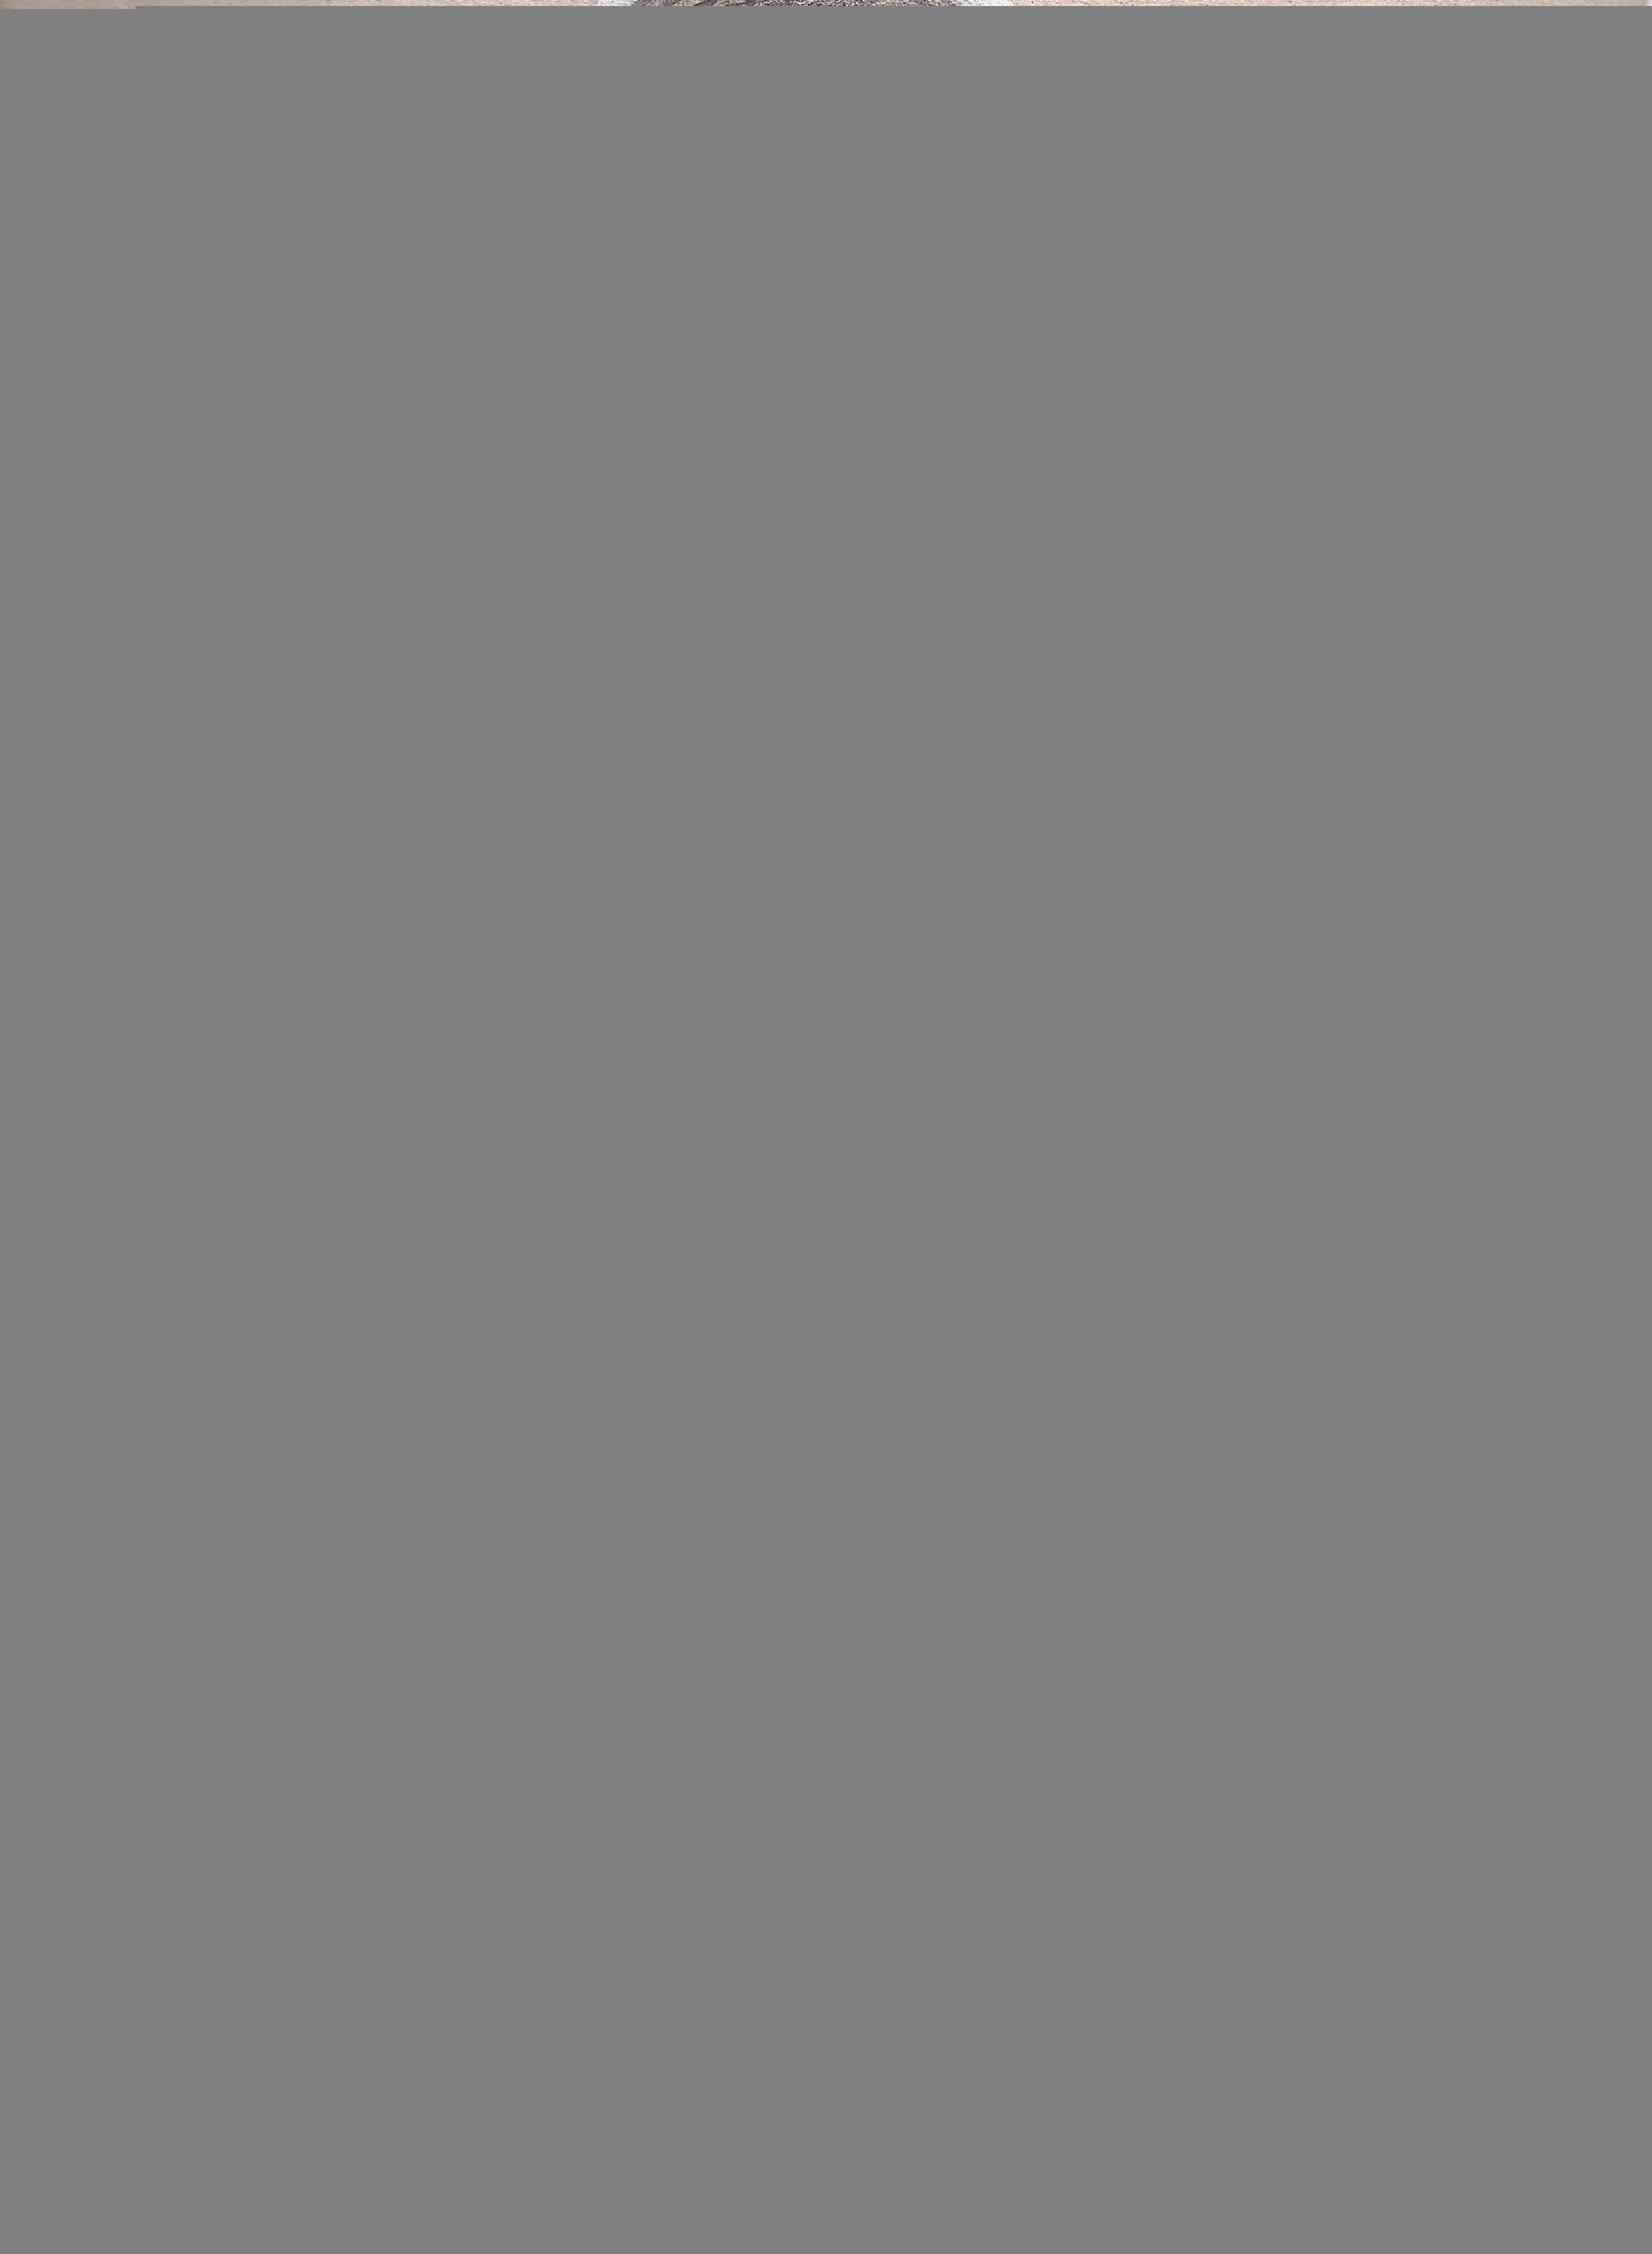
drawing, art, painting, frida kahlo, bansky, andy warhol, salvador dali, vincent van gogh, graffiti, calligraphy, michelangelo, pop art, monet, kaws, rembrandt, starry night, jackson pollock, canvas prints, fabric paint, art prints, canvas art, diamond art, wall art prints, wall prints, framed wall art, paintings for sale, art online, hel mort, helmort, sketch, figure drawing, art model, artwork, photography, illustration, long hair, visual arts, human leg, style